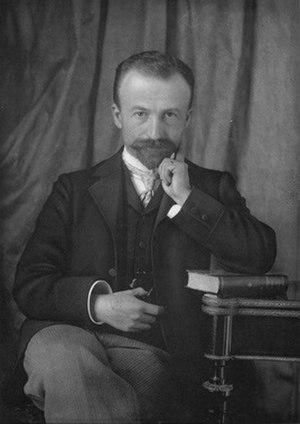
Maurice Blondel vers 1890
Maurice Blondel, né le 2 novembre 1861 à Dijon et mort le 4 juin 1949 à Aix-en-Provence, est un philosophe français. Il a développé une philosophie de l'action intégrant des éléments du pragmatisme moderne dans le contexte de la philosophie chrétienne.